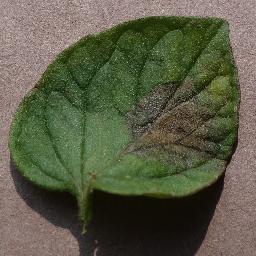
Label: Tomato___Late_blight